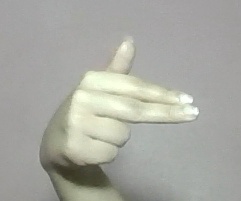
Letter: ghain